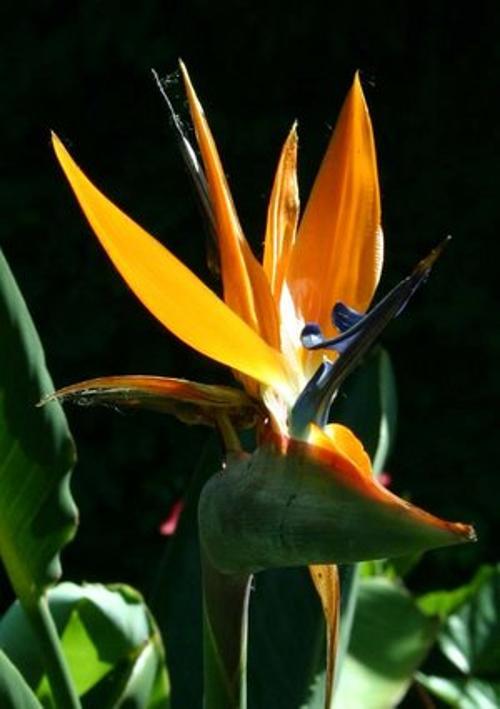
Label: bird of paradise